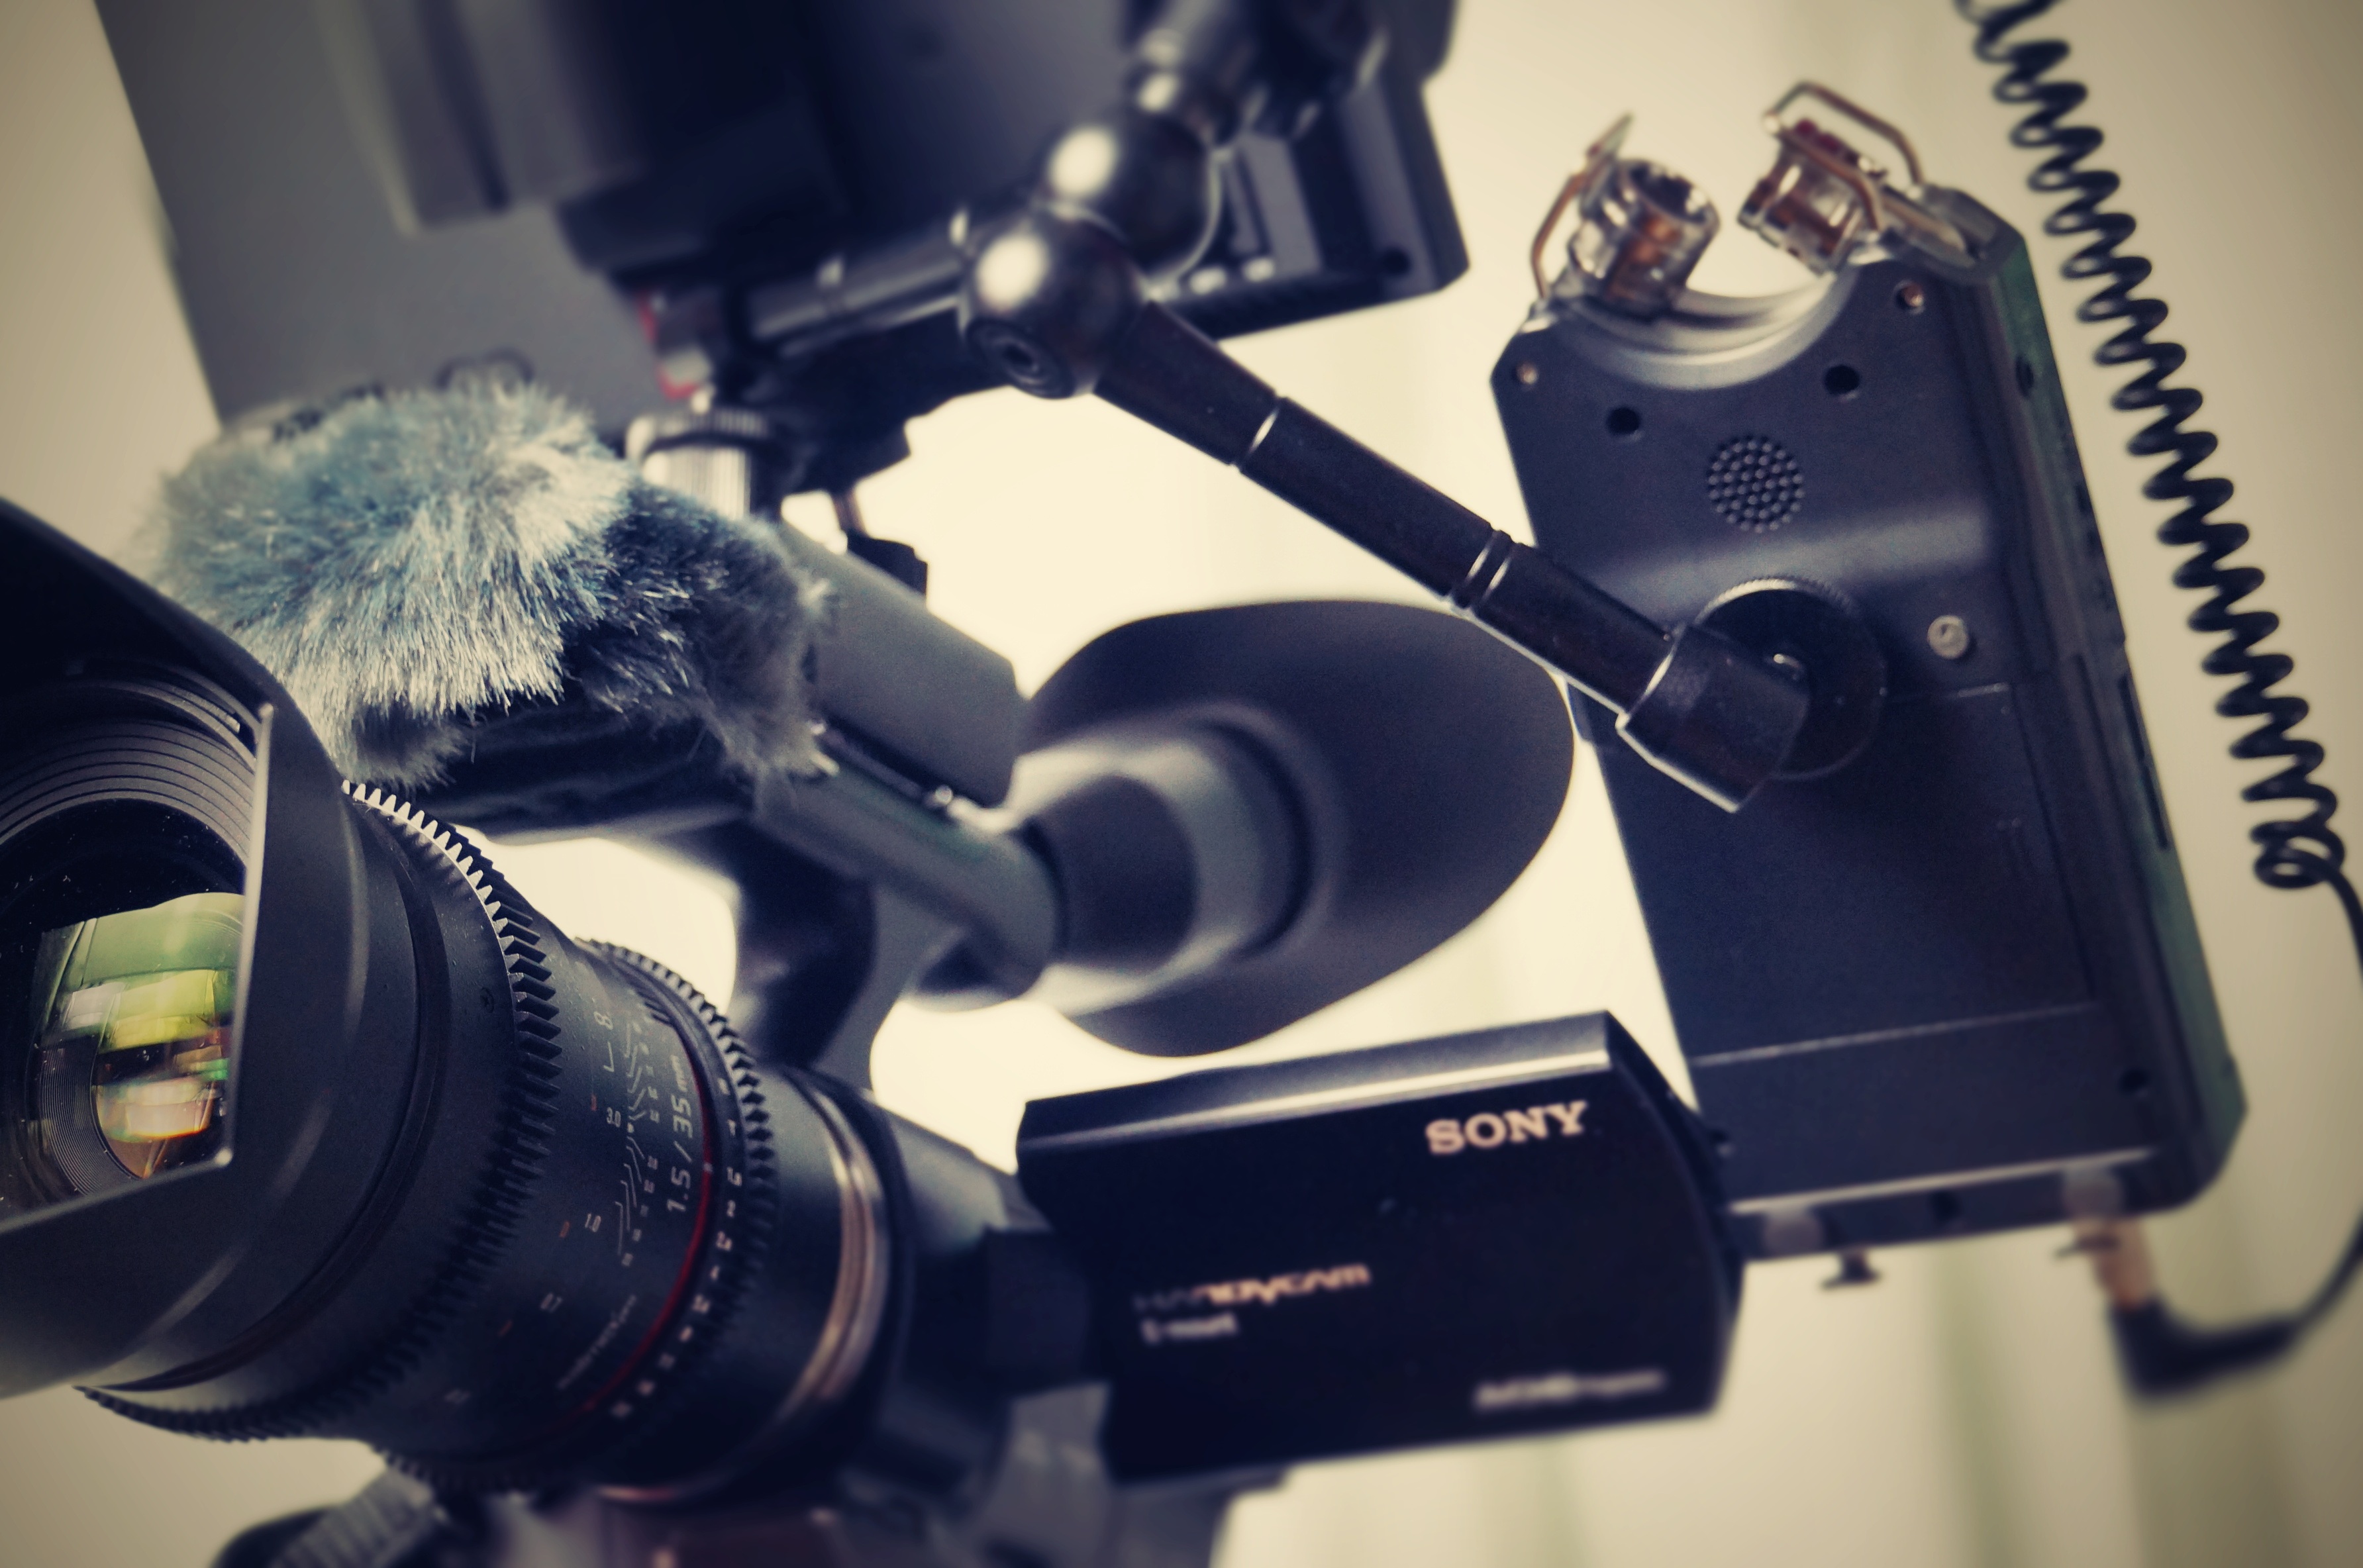
light, technology, camera, photography, film, lens, equipment, film camera, microphone, gadget, close, optics, reflex camera, video, recording, digital camera, audio, recorder, filming, digital, photograph, media, walimex, sony, image, camera lens, retro look, photo camera, focal length, sony vg30, camcorder, audio recorder, rode, tascam, digital slr, single lens reflex camera, cameras optics, camera operator